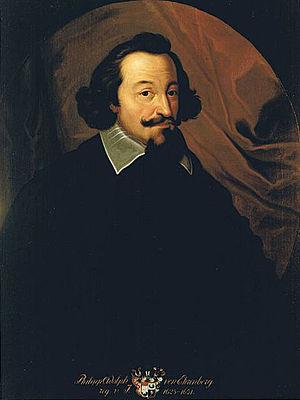
Philipp Adolf von Ehrenberg est prince-évêque de Wurtzbourg, membre de la Contre-Réforme.